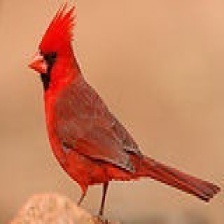
Species: NORTHERN CARDINAL
Scientific name: CARDINALIS CARDINALIS